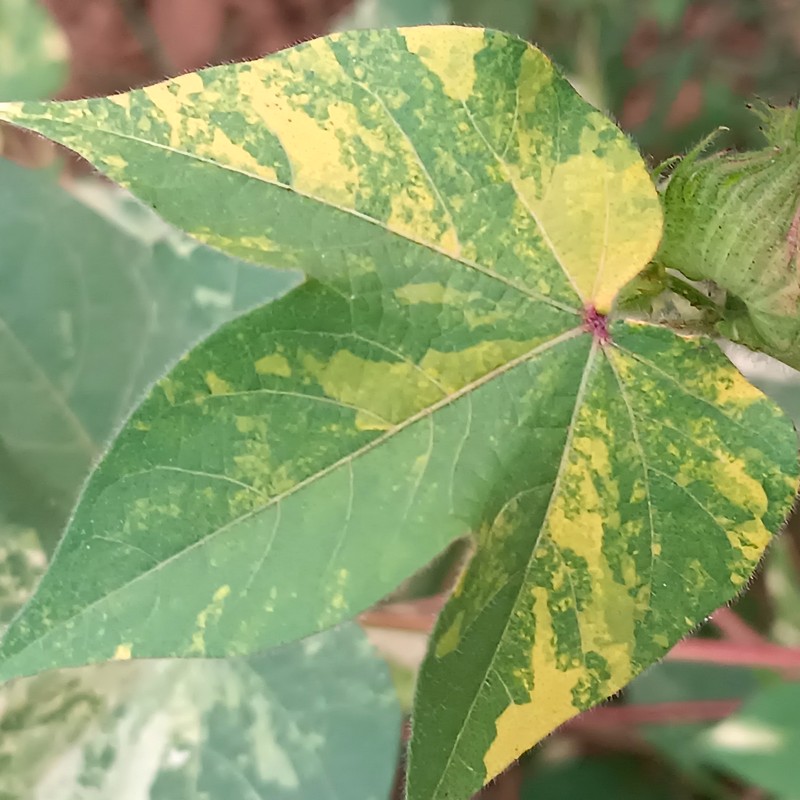
Label: Leaf Variegation